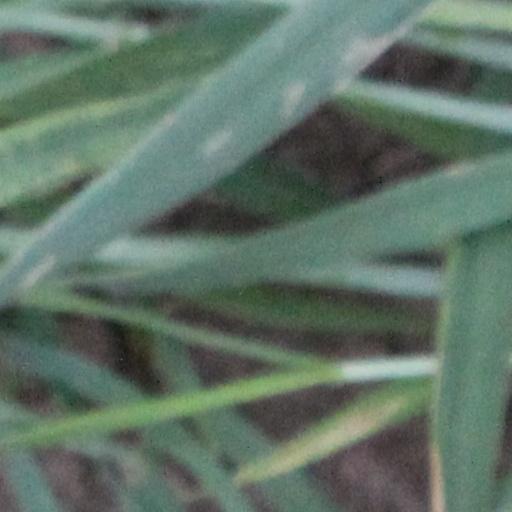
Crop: wheat